Garden District, Baton Rouge, Louisiana

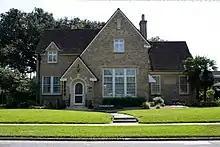
Pecue House on Myrtle Avenue

The Roseland Terrace Historic District is significant in the area of architecture as an example of an early twentieth century residential neighborhood. It retains 88% of its pre-1930 housing stock. Moreover, with close to 300 well developed bungalows in a concentrated area, Roseland Terrace is one of the best preserved early-twentieth century neighborhoods in Louisiana.The overwhelming majority of the structures in the district exemplify the classic bungalow style. These houses are characterized by broad openness, elaborate transfer of weight, massing that hugs the ground, and the bold expression of structural members. Because of this, Roseland Terrace is an excellent representation of the bungalow period, which is an important chapter in the history of American domestic architecture.